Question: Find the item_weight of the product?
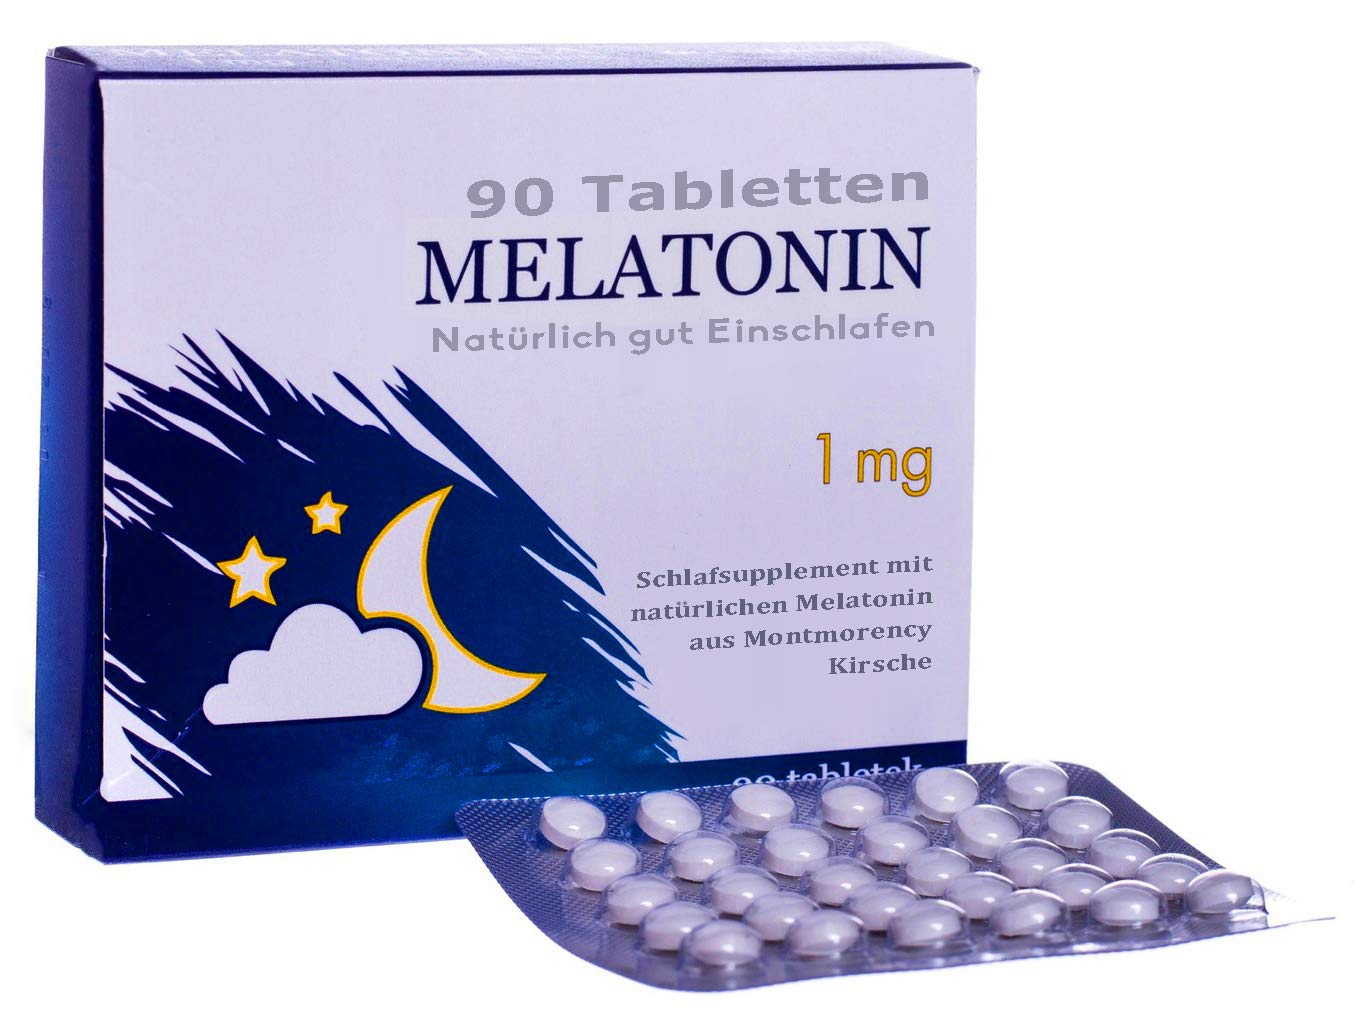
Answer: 1.0 milligram